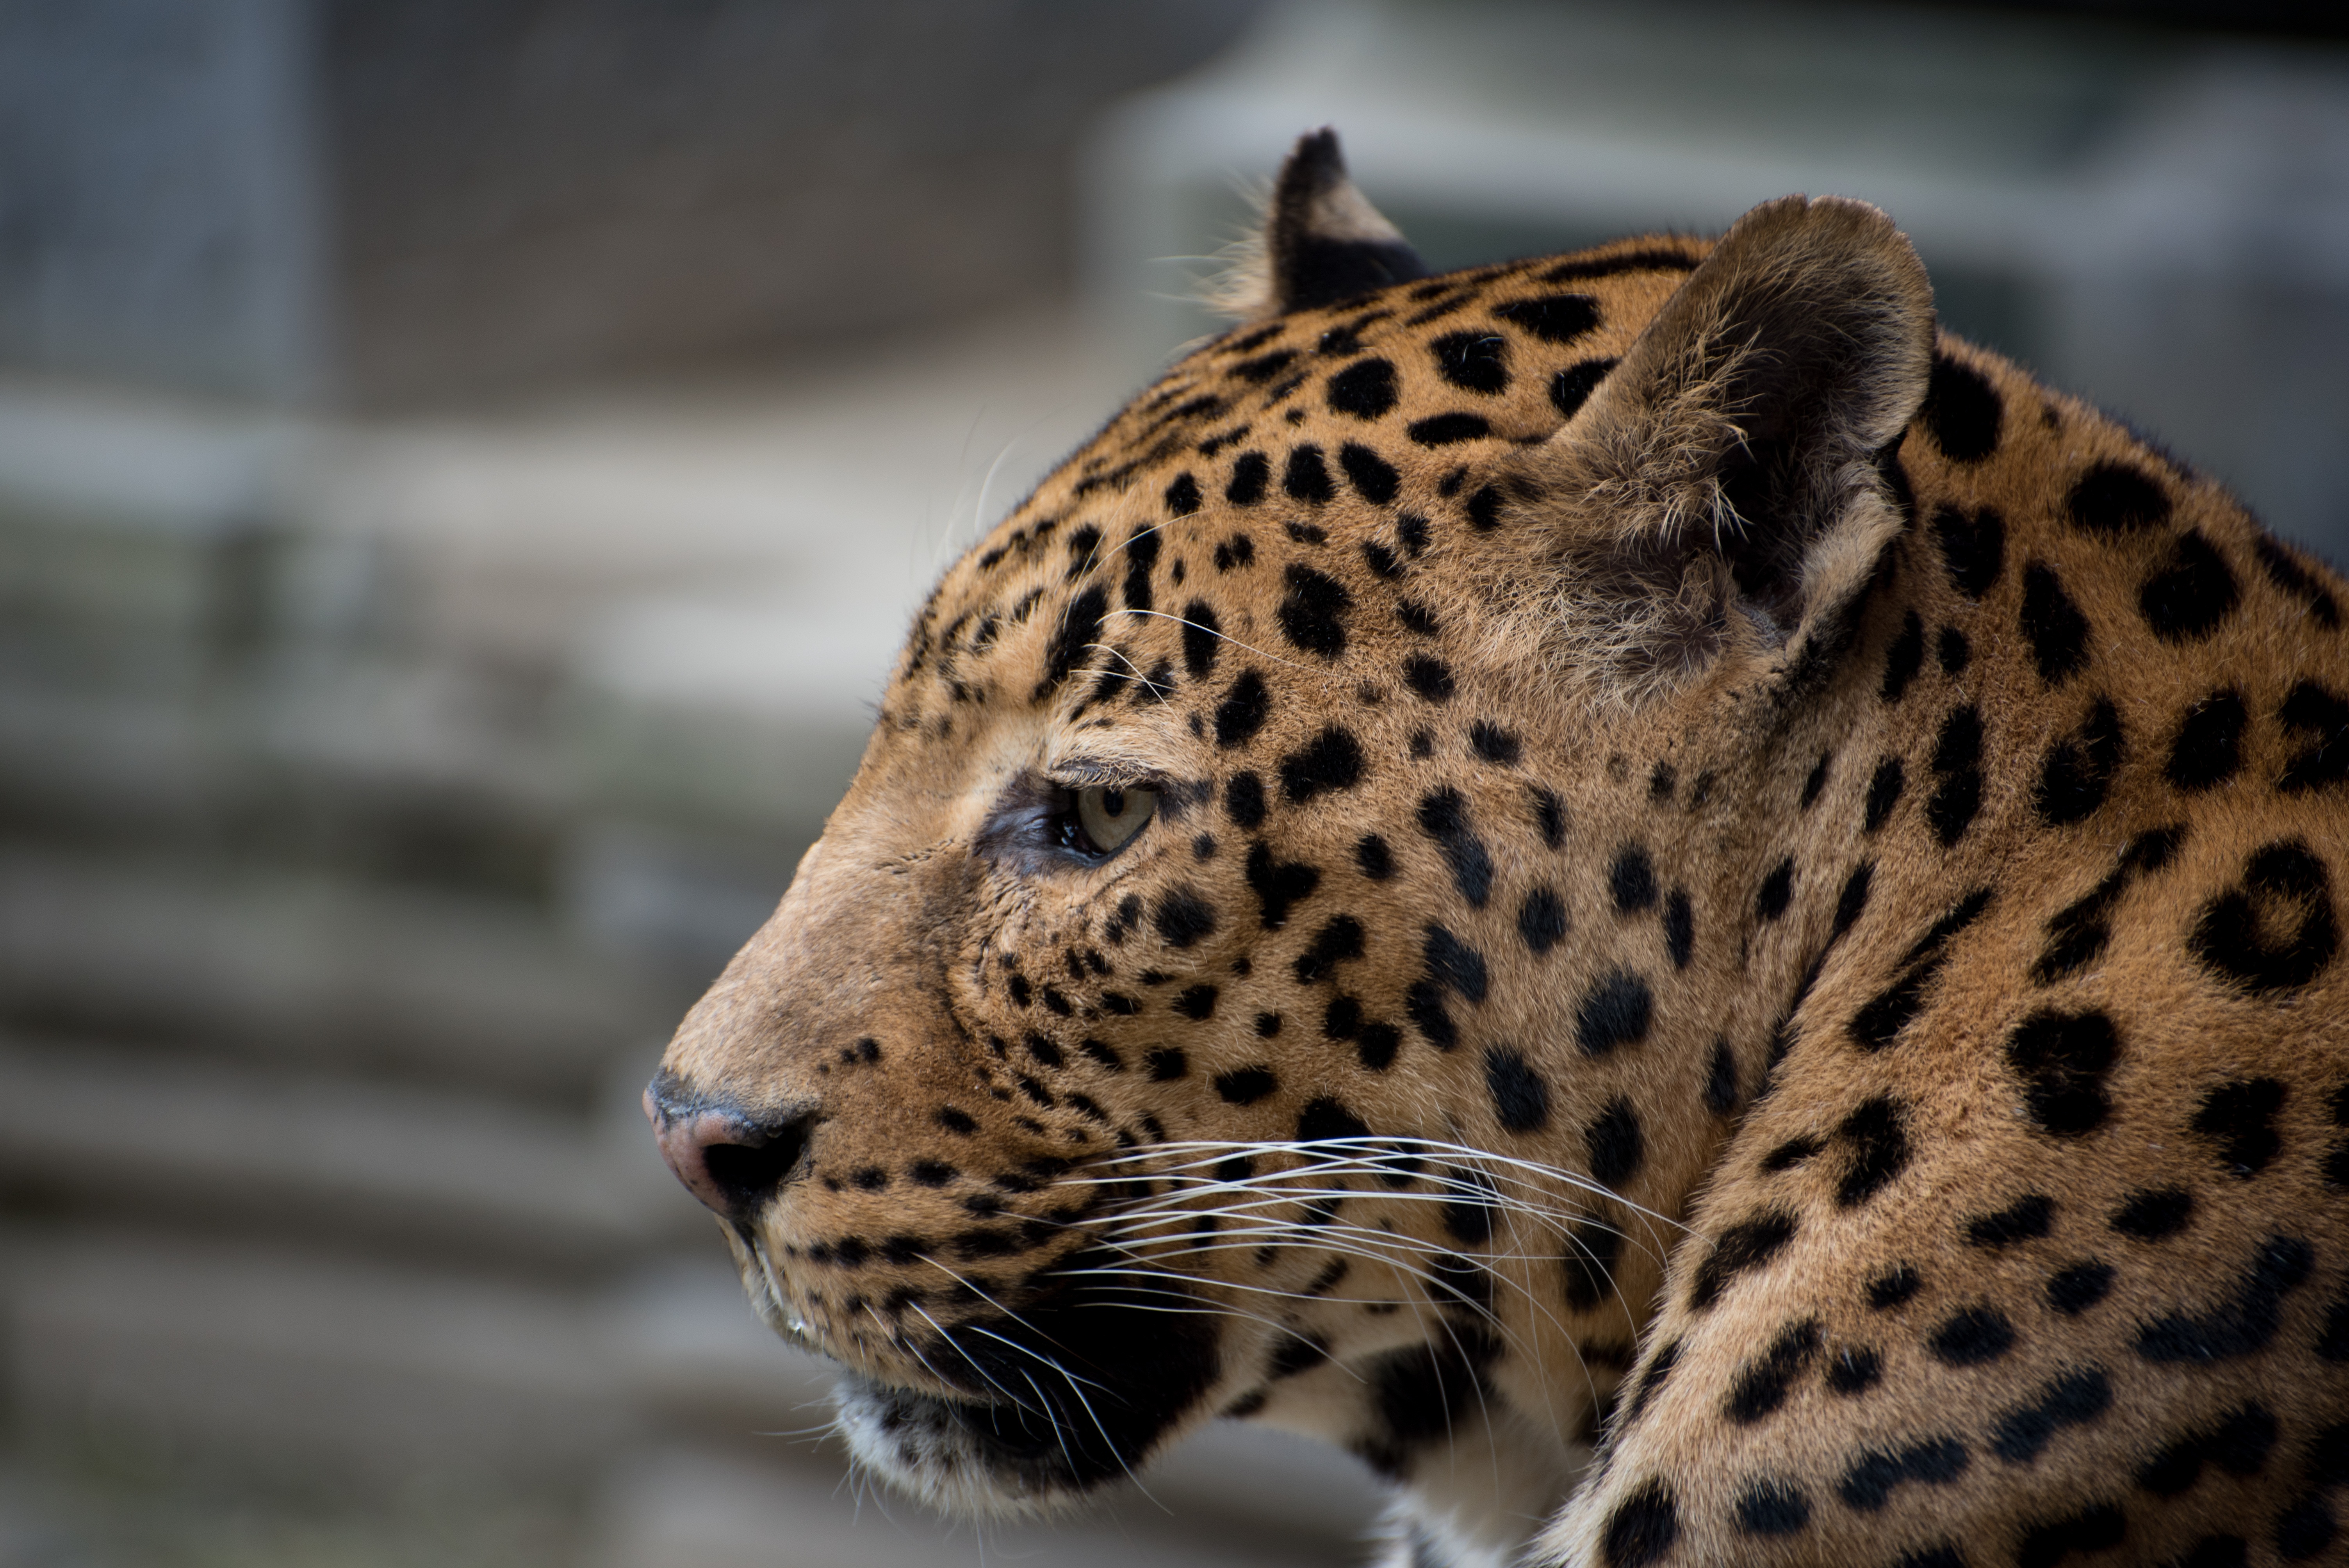
wildlife, zoo, mammal, fauna, leopard, close up, whiskers, vertebrate, jaguar, cougar, panther, pairi daiza, big cats, cat like mammal, executive car